Lenine (musician)

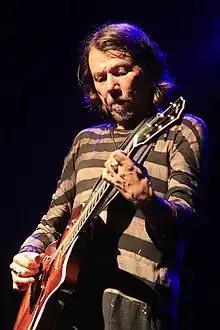
Lenine

Lenine, artist name of Osvaldo Lenine Macedo Pimentel (born 2 February 1959), is a Brazilian singer-songwriter from Recife, Pernambuco. Between the years of 2002 and 2018, he has earned a total of seven Latin Grammy Awards, (including the 2005 awards for "Best Brazilian Contemporary Album" and "Best Brazilian Song").